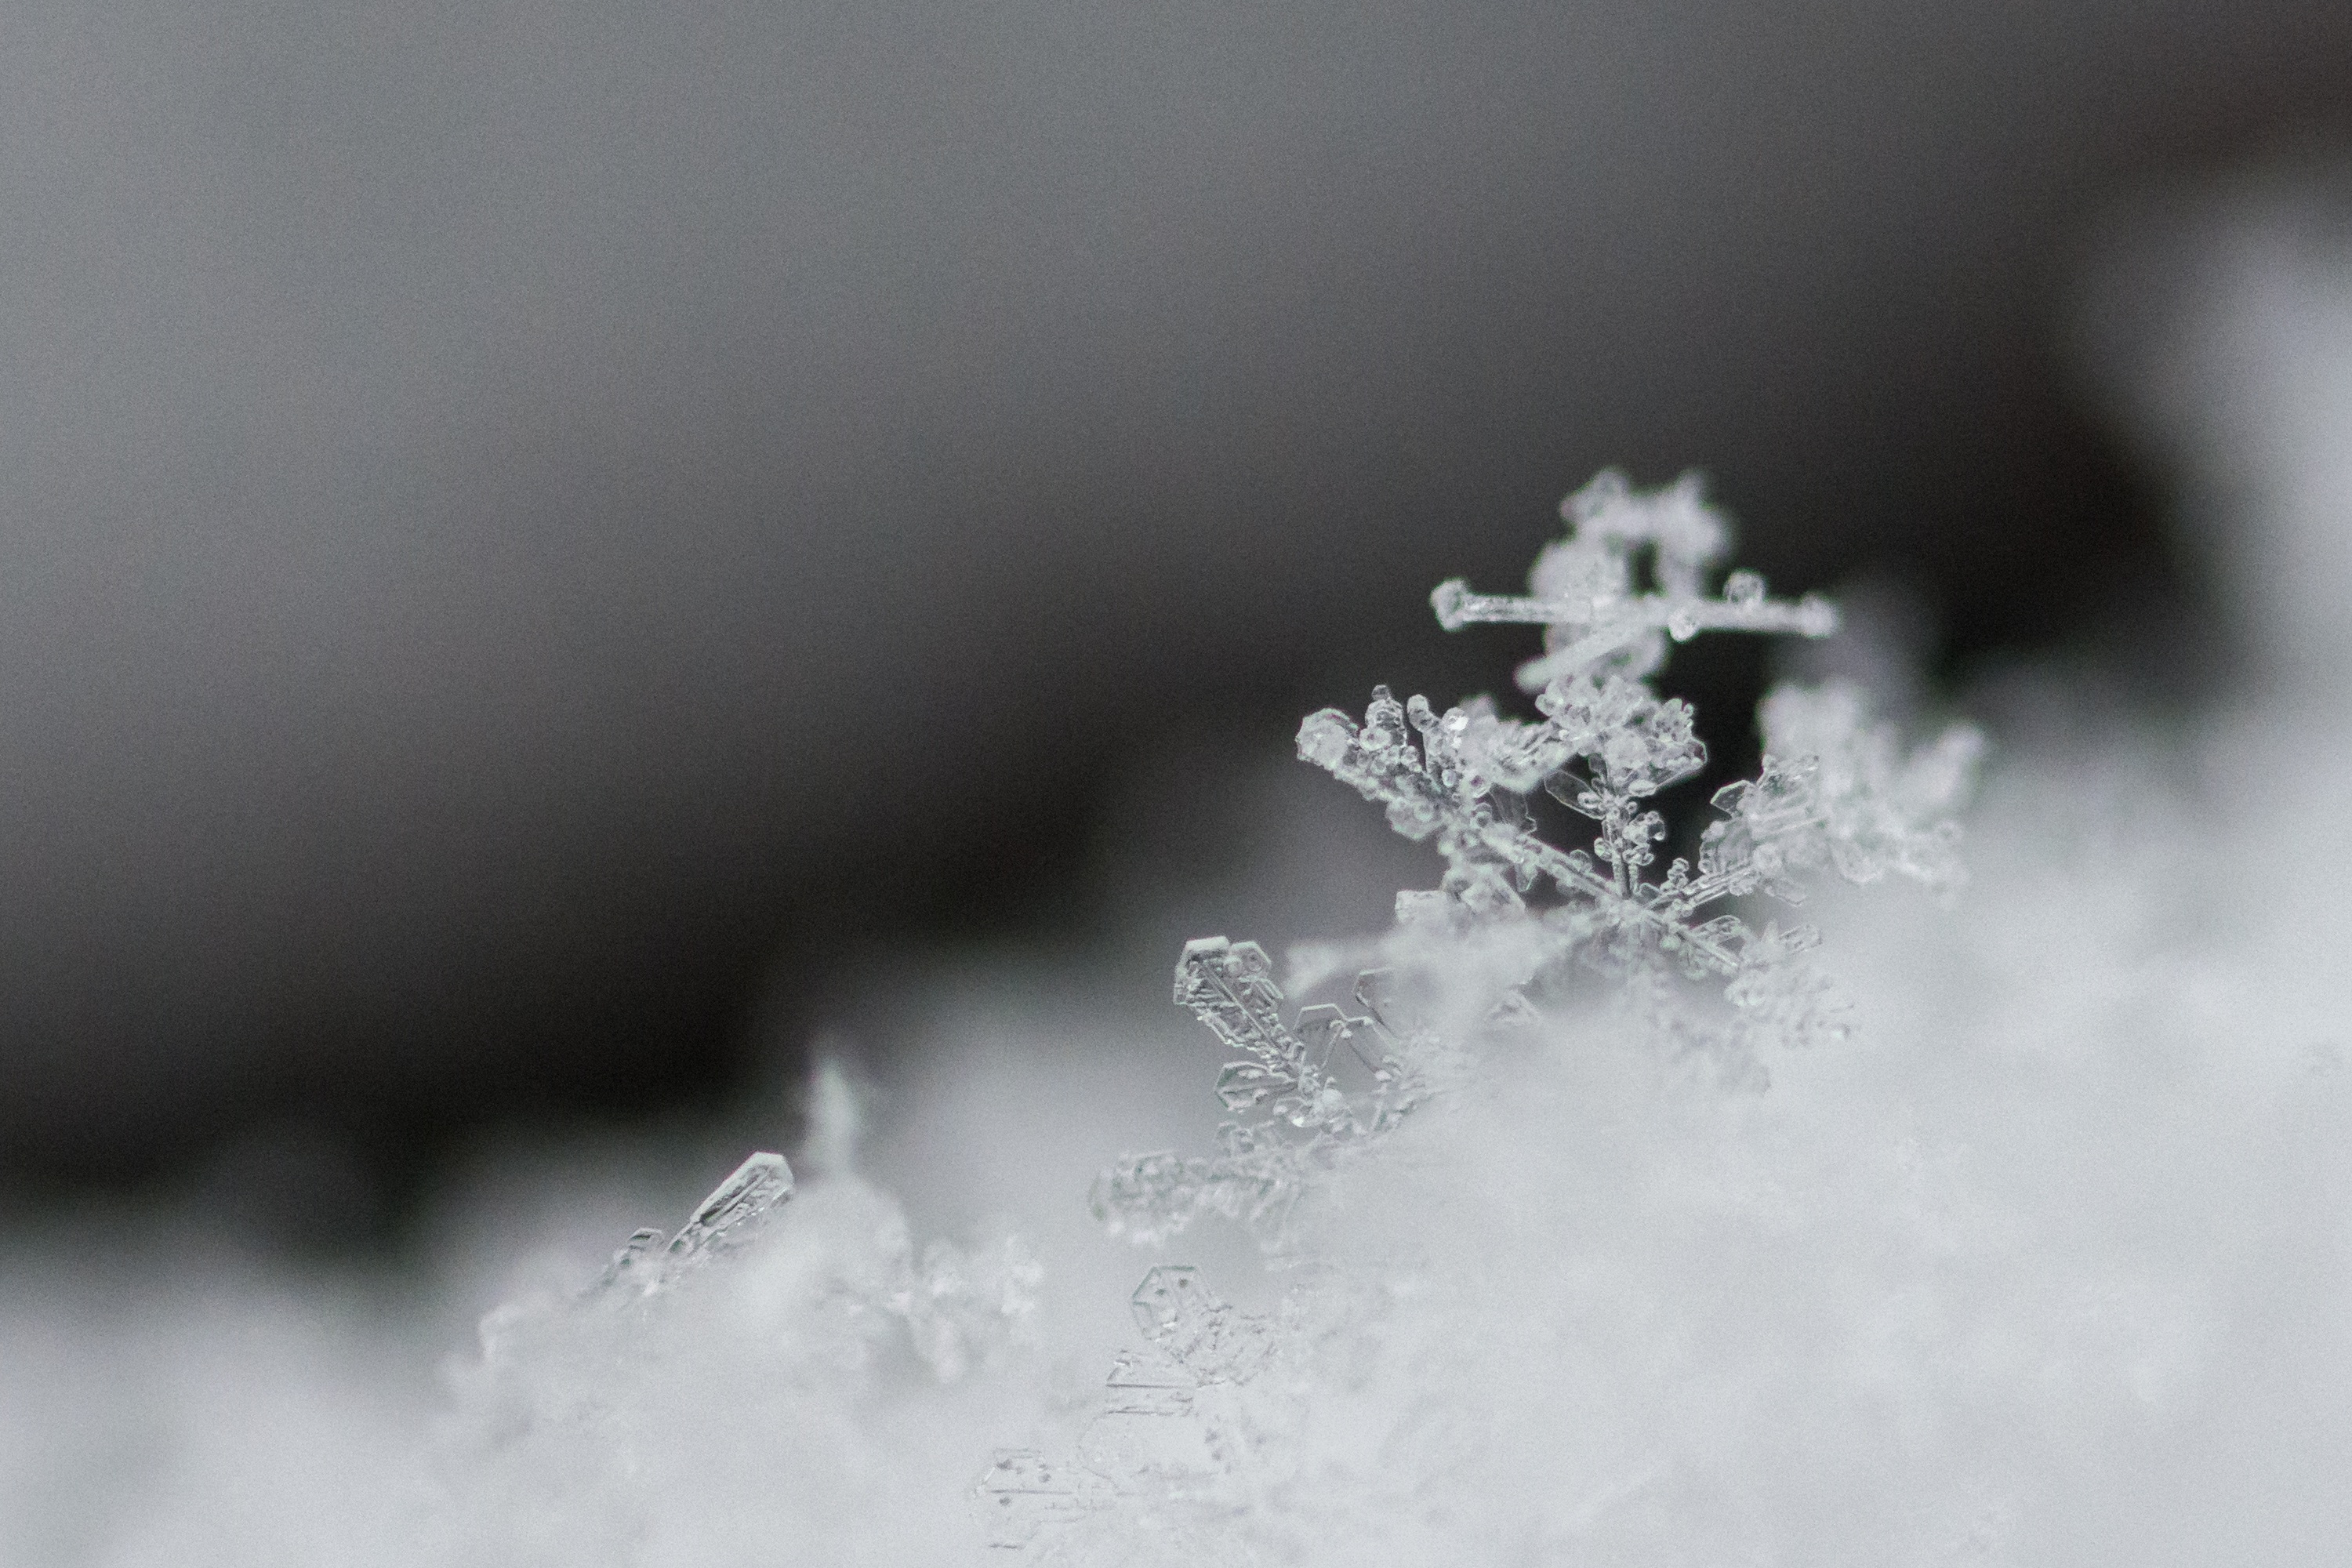
branch, snow, cold, winter, black and white, white, photography, frost, ice, macro, weather, monochrome, flake, snowflake, snowfall, ice crystal, close up, icy, freezing, macro photography, crystals, monochrome photography, crystal formation